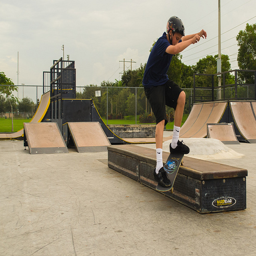
A man is doing a trick on his skateboard.
A boy performs a skateboard trick at a skatepark.
A boy in black shorts and a black t shirt stands on his skateboard in the center of a skateboard park.
A person on a skateboard is performing a trick on a step.
A young man riding a skateboard on the side of a block of wood.